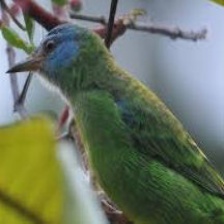
Species: BLUE DACNIS
Scientific name: DACNIS CAYANA